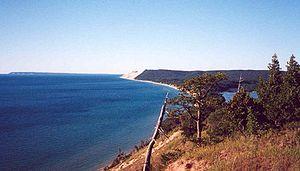
Le Sleeping Bear Dunes National Lakeshore est une aire protégée sur la côte nord-est du lac Michigan, dans la péninsule inférieure de l'État américain du Michigan. Créé le 21 octobre 1970 par un acte du Congrès des États-Unis, il est administré par la National Park Service.